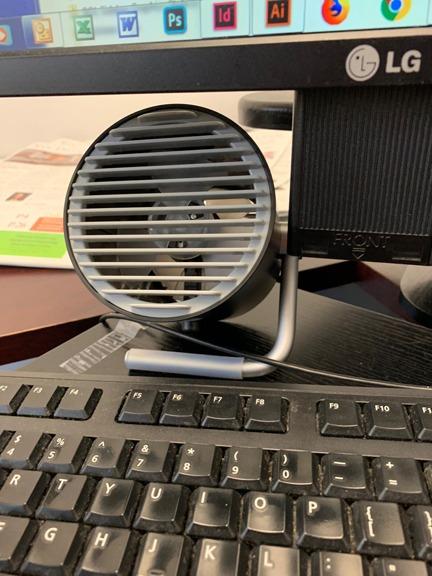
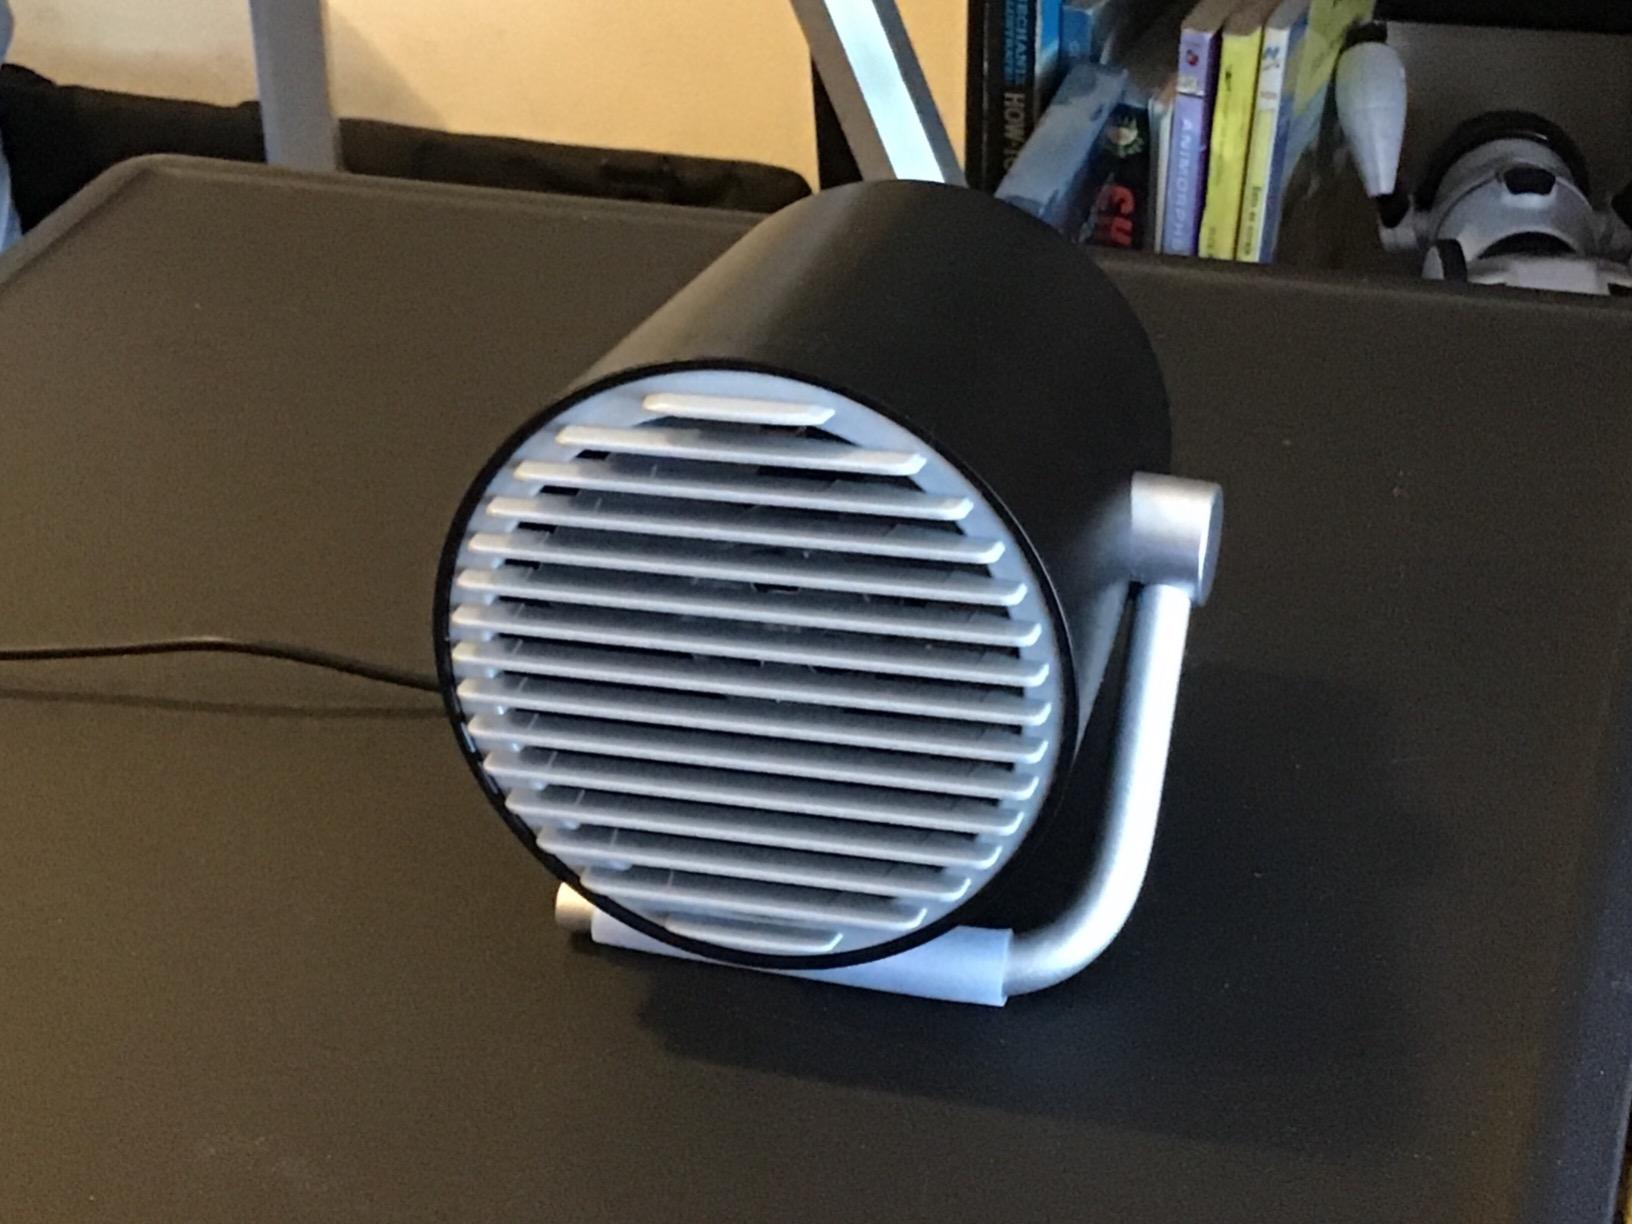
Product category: fan
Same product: yes